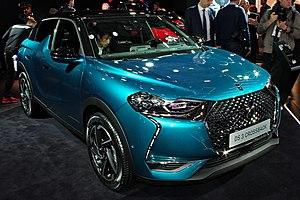
La DS 3 Crossback est un crossover urbain du constructeur automobile DS. Il est connu en interne sous la dénomination de projet « D34 » et il est produit à Poissy à partir de décembre 2018.
L'édition 2018 du Mondial de l'automobile de Paris est un salon international de l'automobile, qui se tient du 4 au 14 octobre 2018 au Parc des expositions de la porte de Versailles, à Paris en France, avec pour thème « Les plus belles routes du Monde ». Il intègre cette année le Mondial Paris Motor Show avec le Mondial de la Moto, et deviendra en 2020 le Paris Motion Festival.